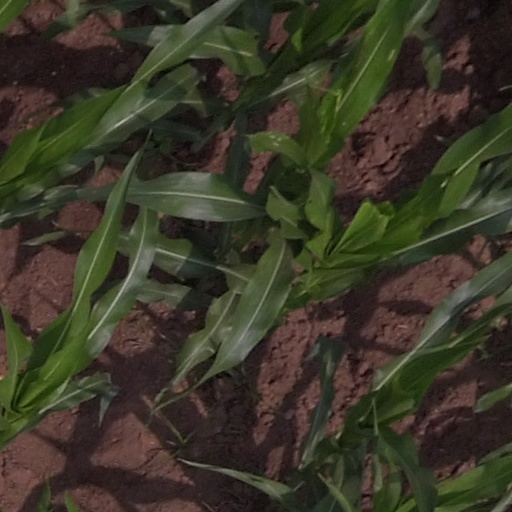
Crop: maize; corn